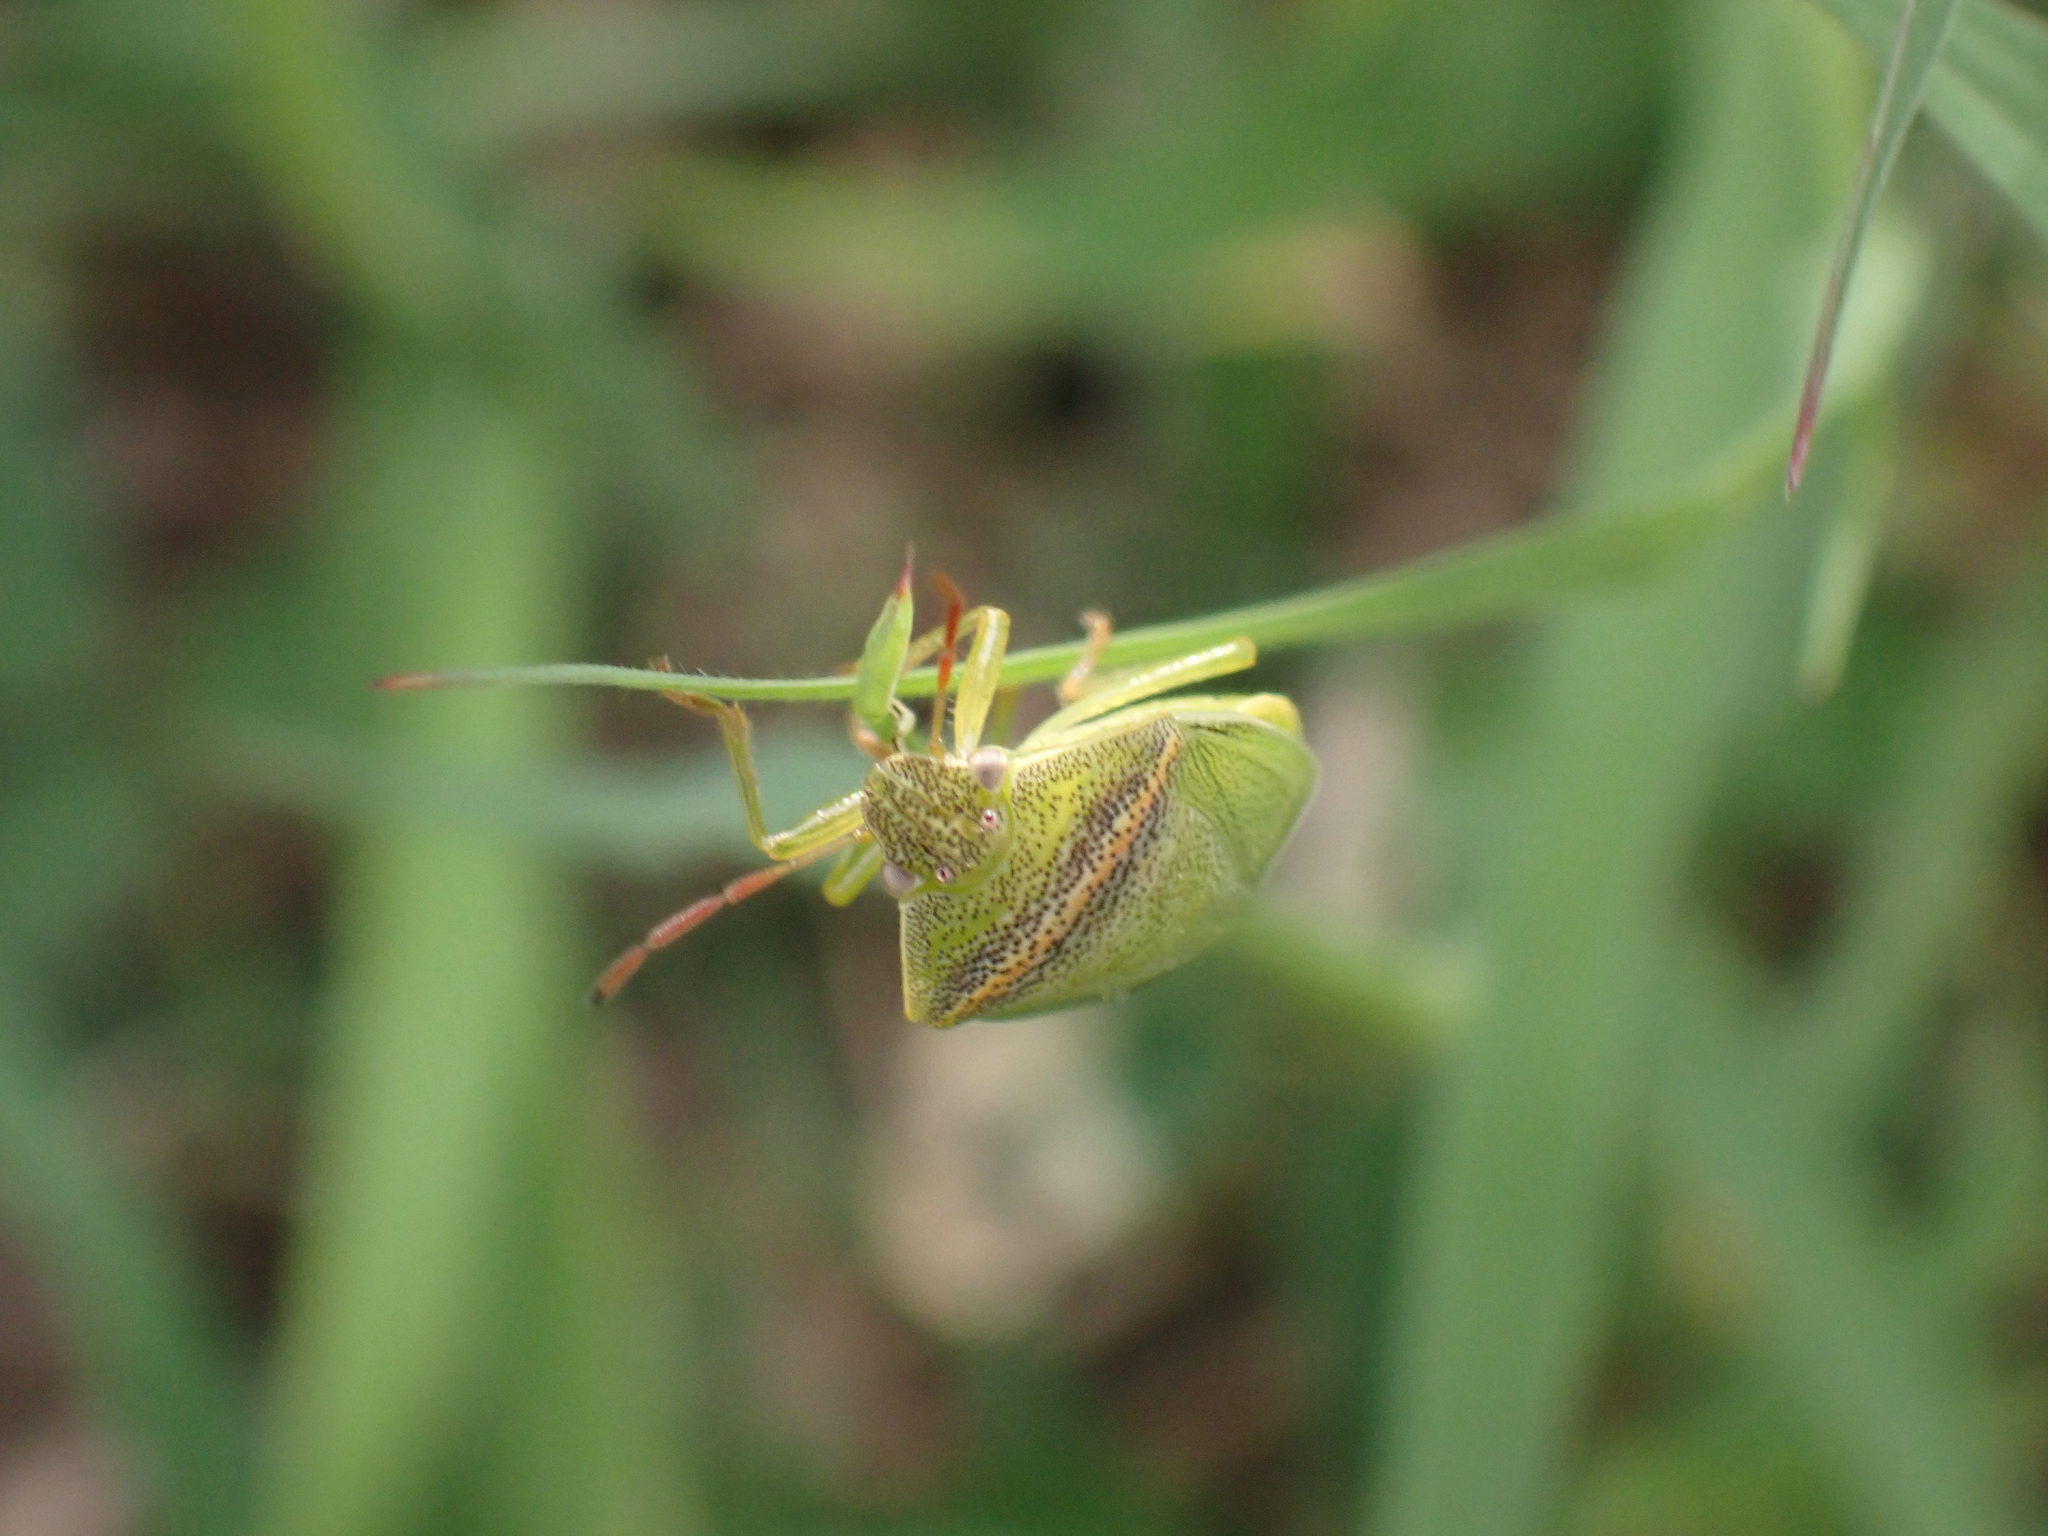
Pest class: stink_bug